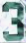
Number: 3